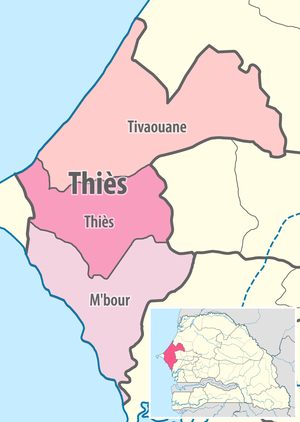
Carte des départements de la région de Thiès du Sénégal
La région de Thiès est l'une des quatorze régions administratives du Sénégal. Elle est située dans l'ouest du pays, en couronne autour de la presqu'île du Cap-Vert. Le chef-lieu régional est la ville de Thiès.